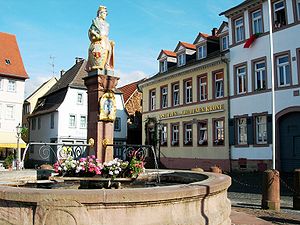
Groß-Umstadt
Groß-Umstadts Markedsplads
Groß-Umstadt er en by i Landkreis Darmstadt-Dieburg i Hessen. Den har partnerbyerne